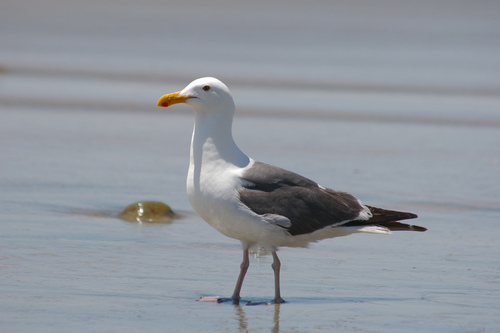
this is a white bird with grey wings and an orange beak.
a bird with a large orange bill, white body, and gray wings.
a large white bird with dark gray wings and tail, a dagger shaped orange-yellow bill, and pink tarsi and webbed feet.
this bird is white and black in color with a orange beak, and white eye rings.
this white bird has gray and black along its wings, and it sports a yellow beak.
this bird is white with grey and has a long, pointy beak.
this bird has wings that are gray and has a yellow bill
this bird has wings that are grey and has a white belly
this bird has wings that are grey and has a yellow bill
this bird has wings that are grey and has a yellow bill
Species: Western Gull